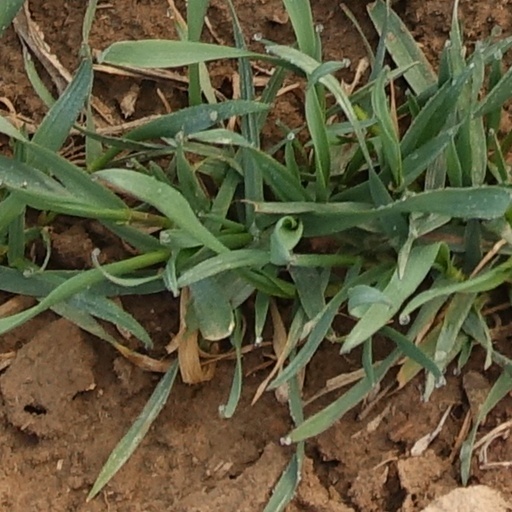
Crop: wheat